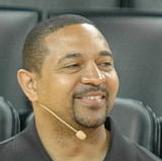
Age: 46